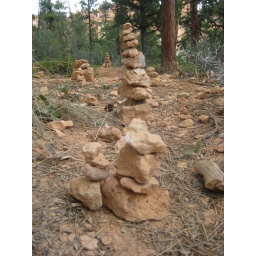
My rock tower (in the fore ground) a better one in the back ground!